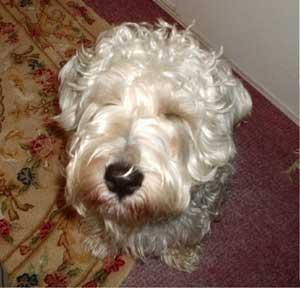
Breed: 211-n000058-Sealyham_terrier